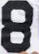
Number: 8